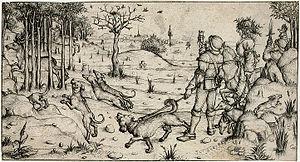
La forêt hercynienne ou forêt d'Orcynie est le nom donné dans l'Antiquité à une très vaste forêt primaire qui était située en Europe centrale avant l'ère chrétienne.